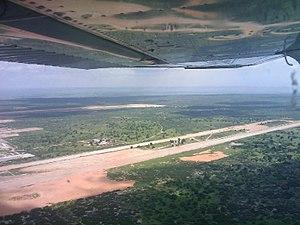
L'aéroport international d'Angola est un aéroport en construction situé à Bom Jesus dans la municipalité de Ícolo e Bengo, environ à 40 km sud-est de Luanda en Angola. La livraison est prévue en 2022.